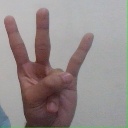
अक्षर: क्ष